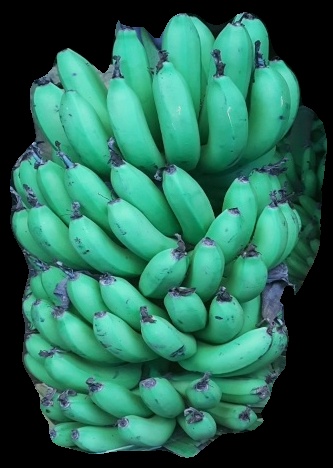
Variety: pachbale
Grade: grade1